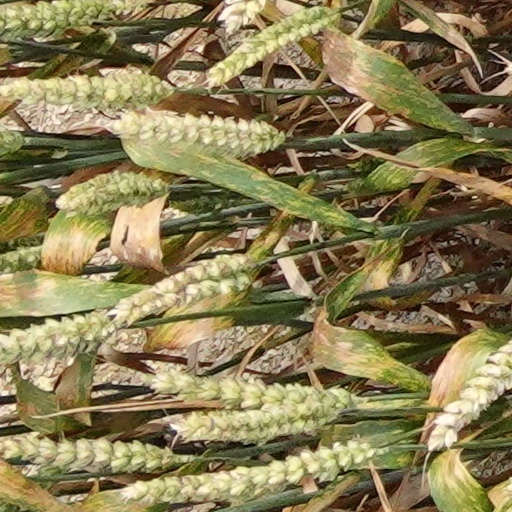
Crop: wheat